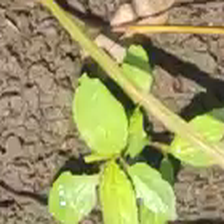
Weed species: Kena_(Commplina_benghalensio)